List of birds of Ohio

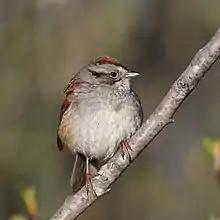
Swamp sparrow

Finches are seed-eating passerine birds that are small to moderately large and have a strong beak, usually conical and in some species very large. All have twelve tail feathers and nine primaries. These birds have a bouncing flight with alternating bouts of flapping and gliding on closed wings, and most sing well. Eleven species have been recorded in Ohio.